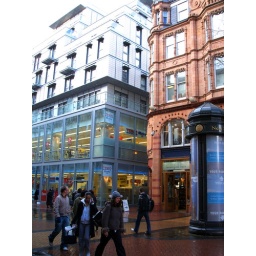
Tesco's glass modern store next to an old building in New Street.